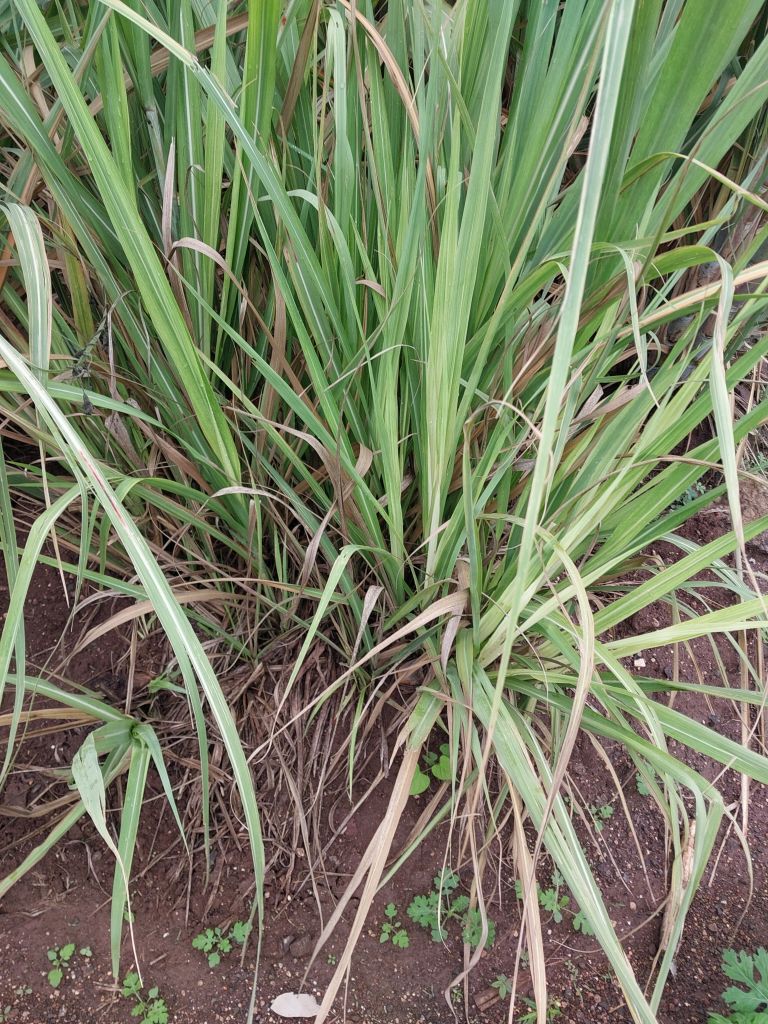
Label: Grassy shoot